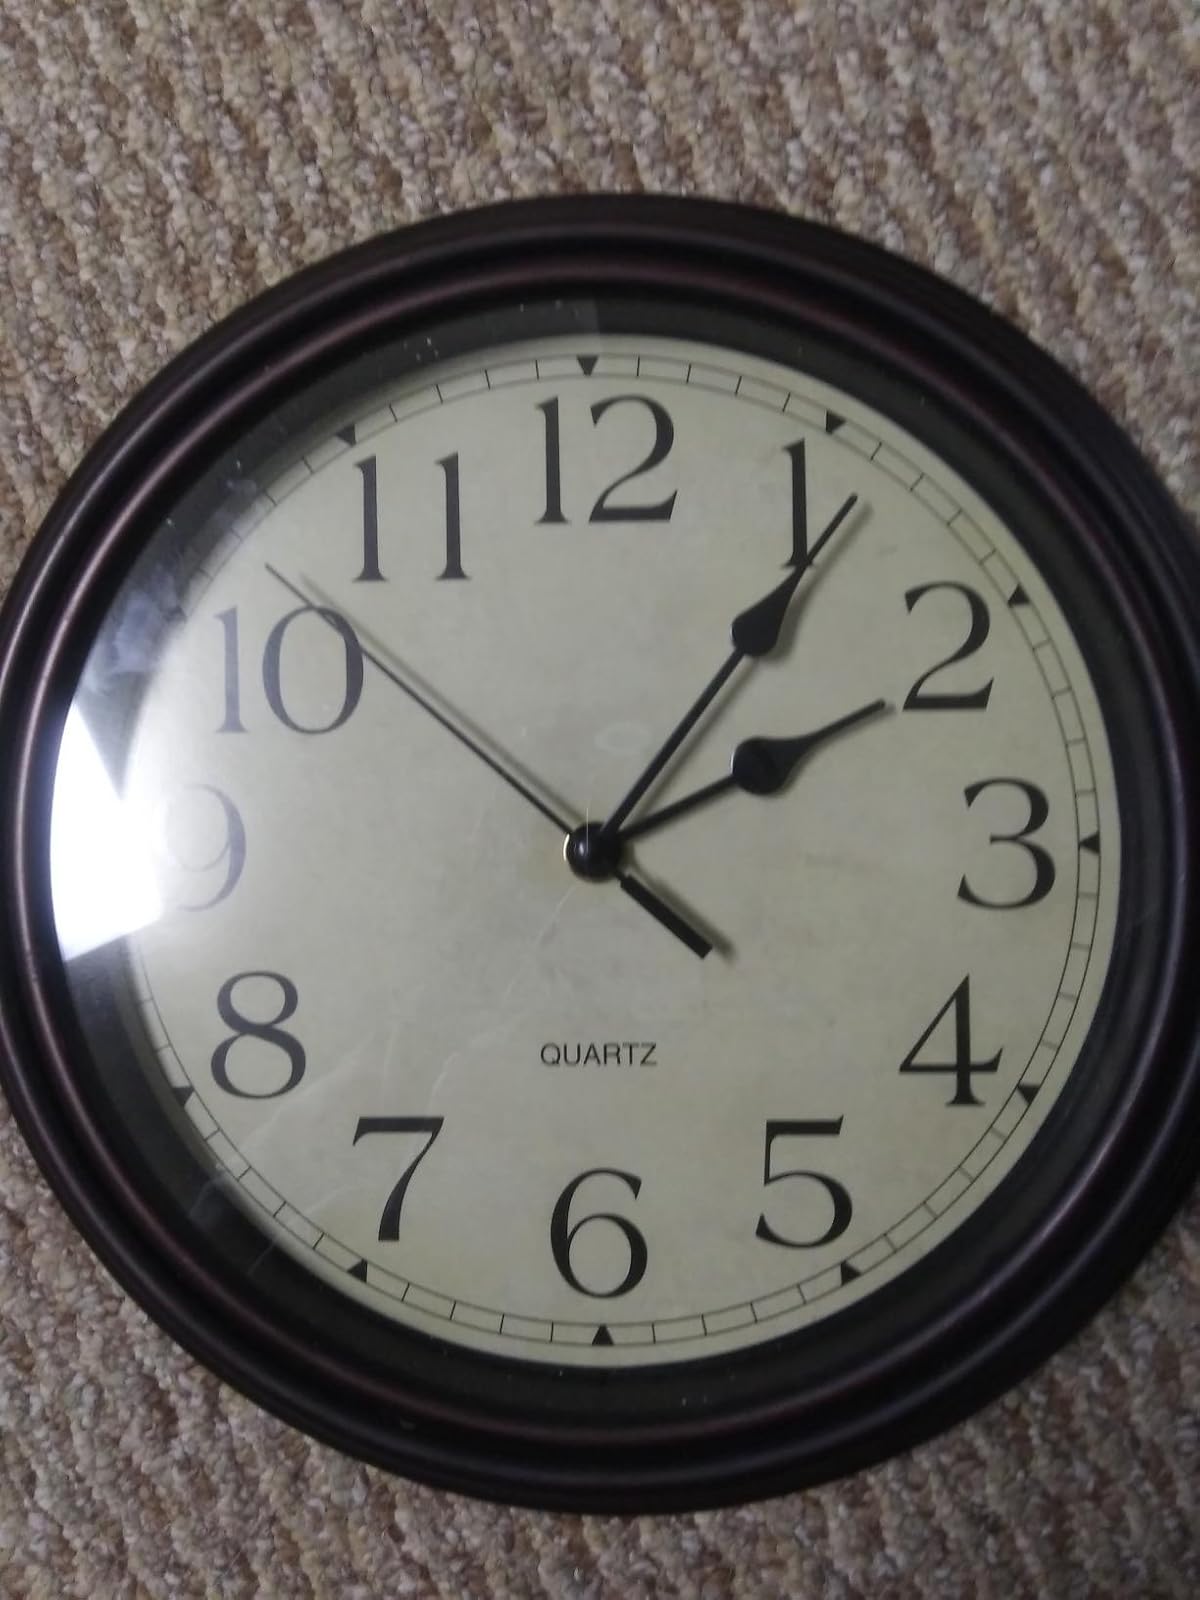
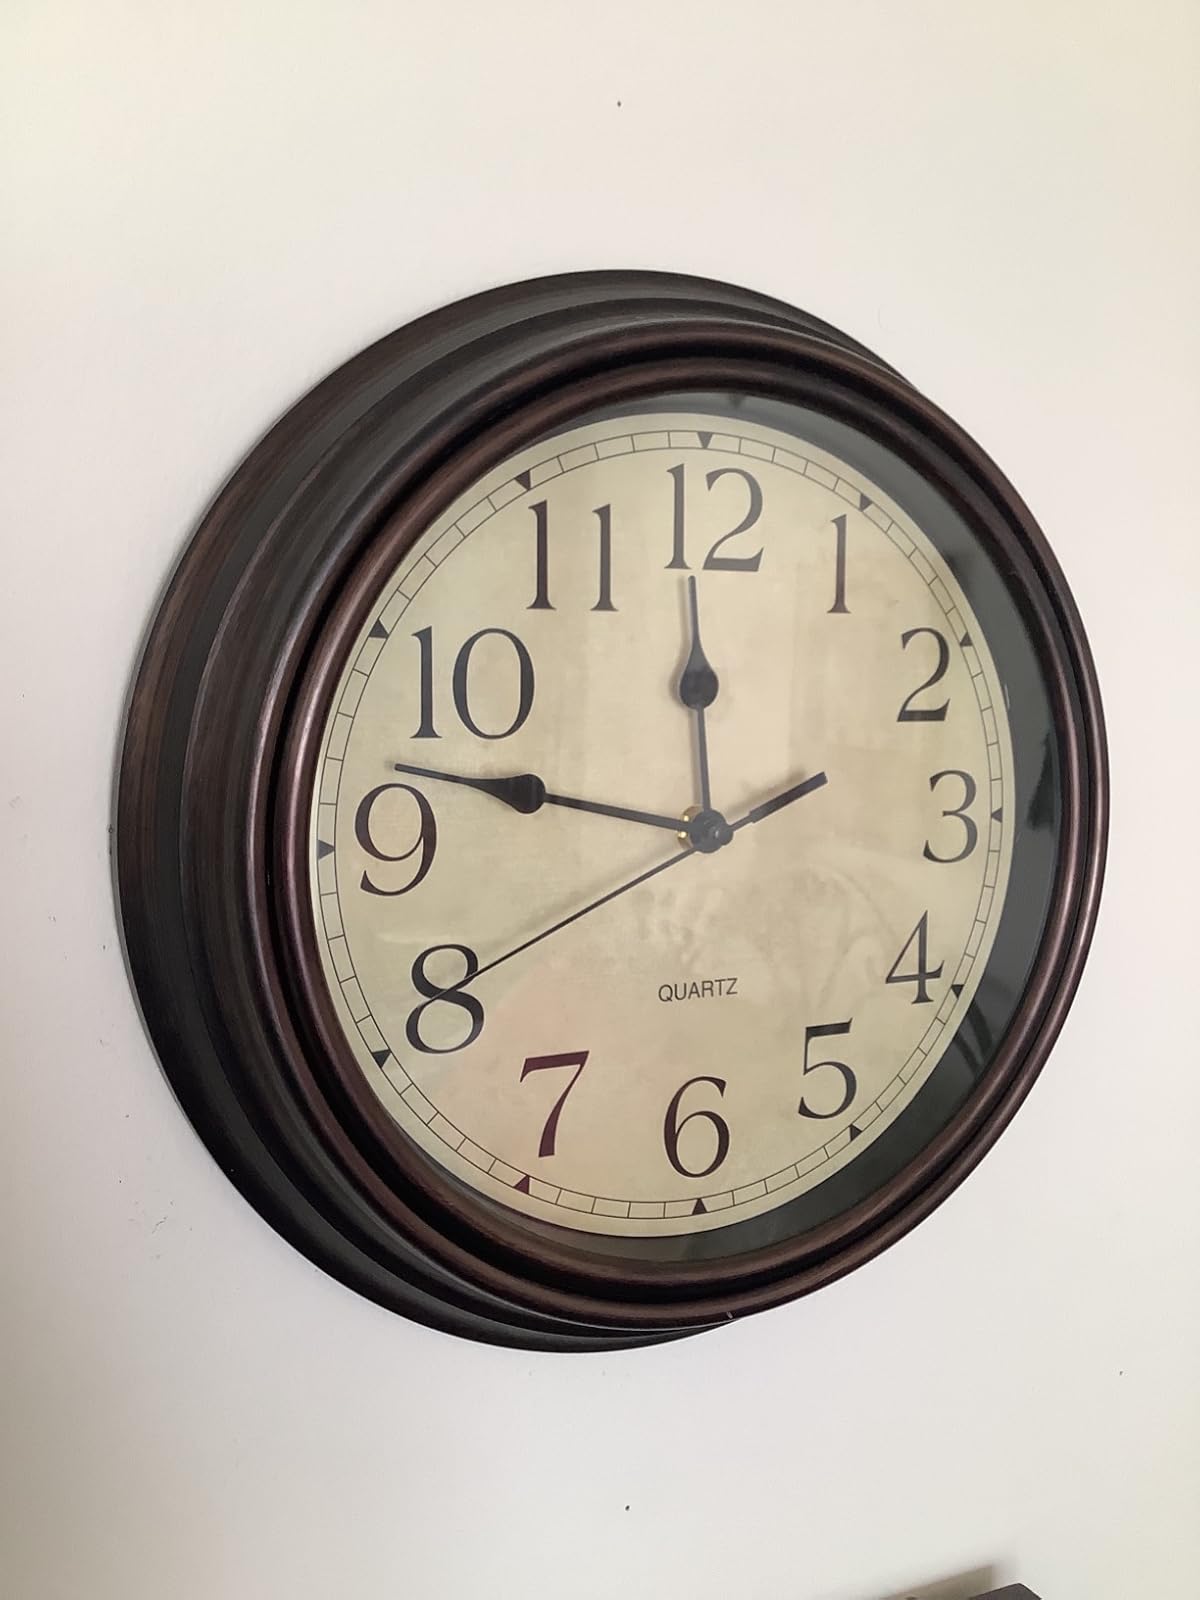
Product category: clock
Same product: yes